Describe the emotion expressed in this image:  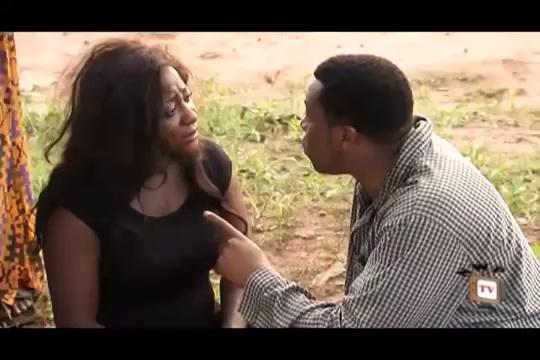
This person displays Pain, valence and arousal with low intensity.